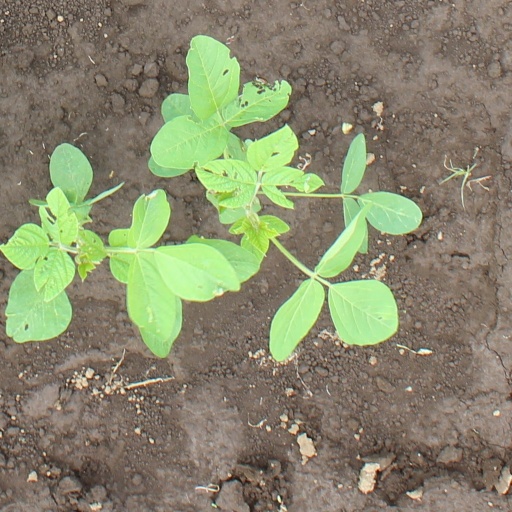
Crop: soybean